National Bolshevism

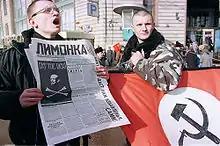
Members of the Russian National Bolshevik Party in 2006

The National Bolshevik Party (NBP) was founded in 1992 as the National Bolshevik Front, an amalgamation of six minor groups.